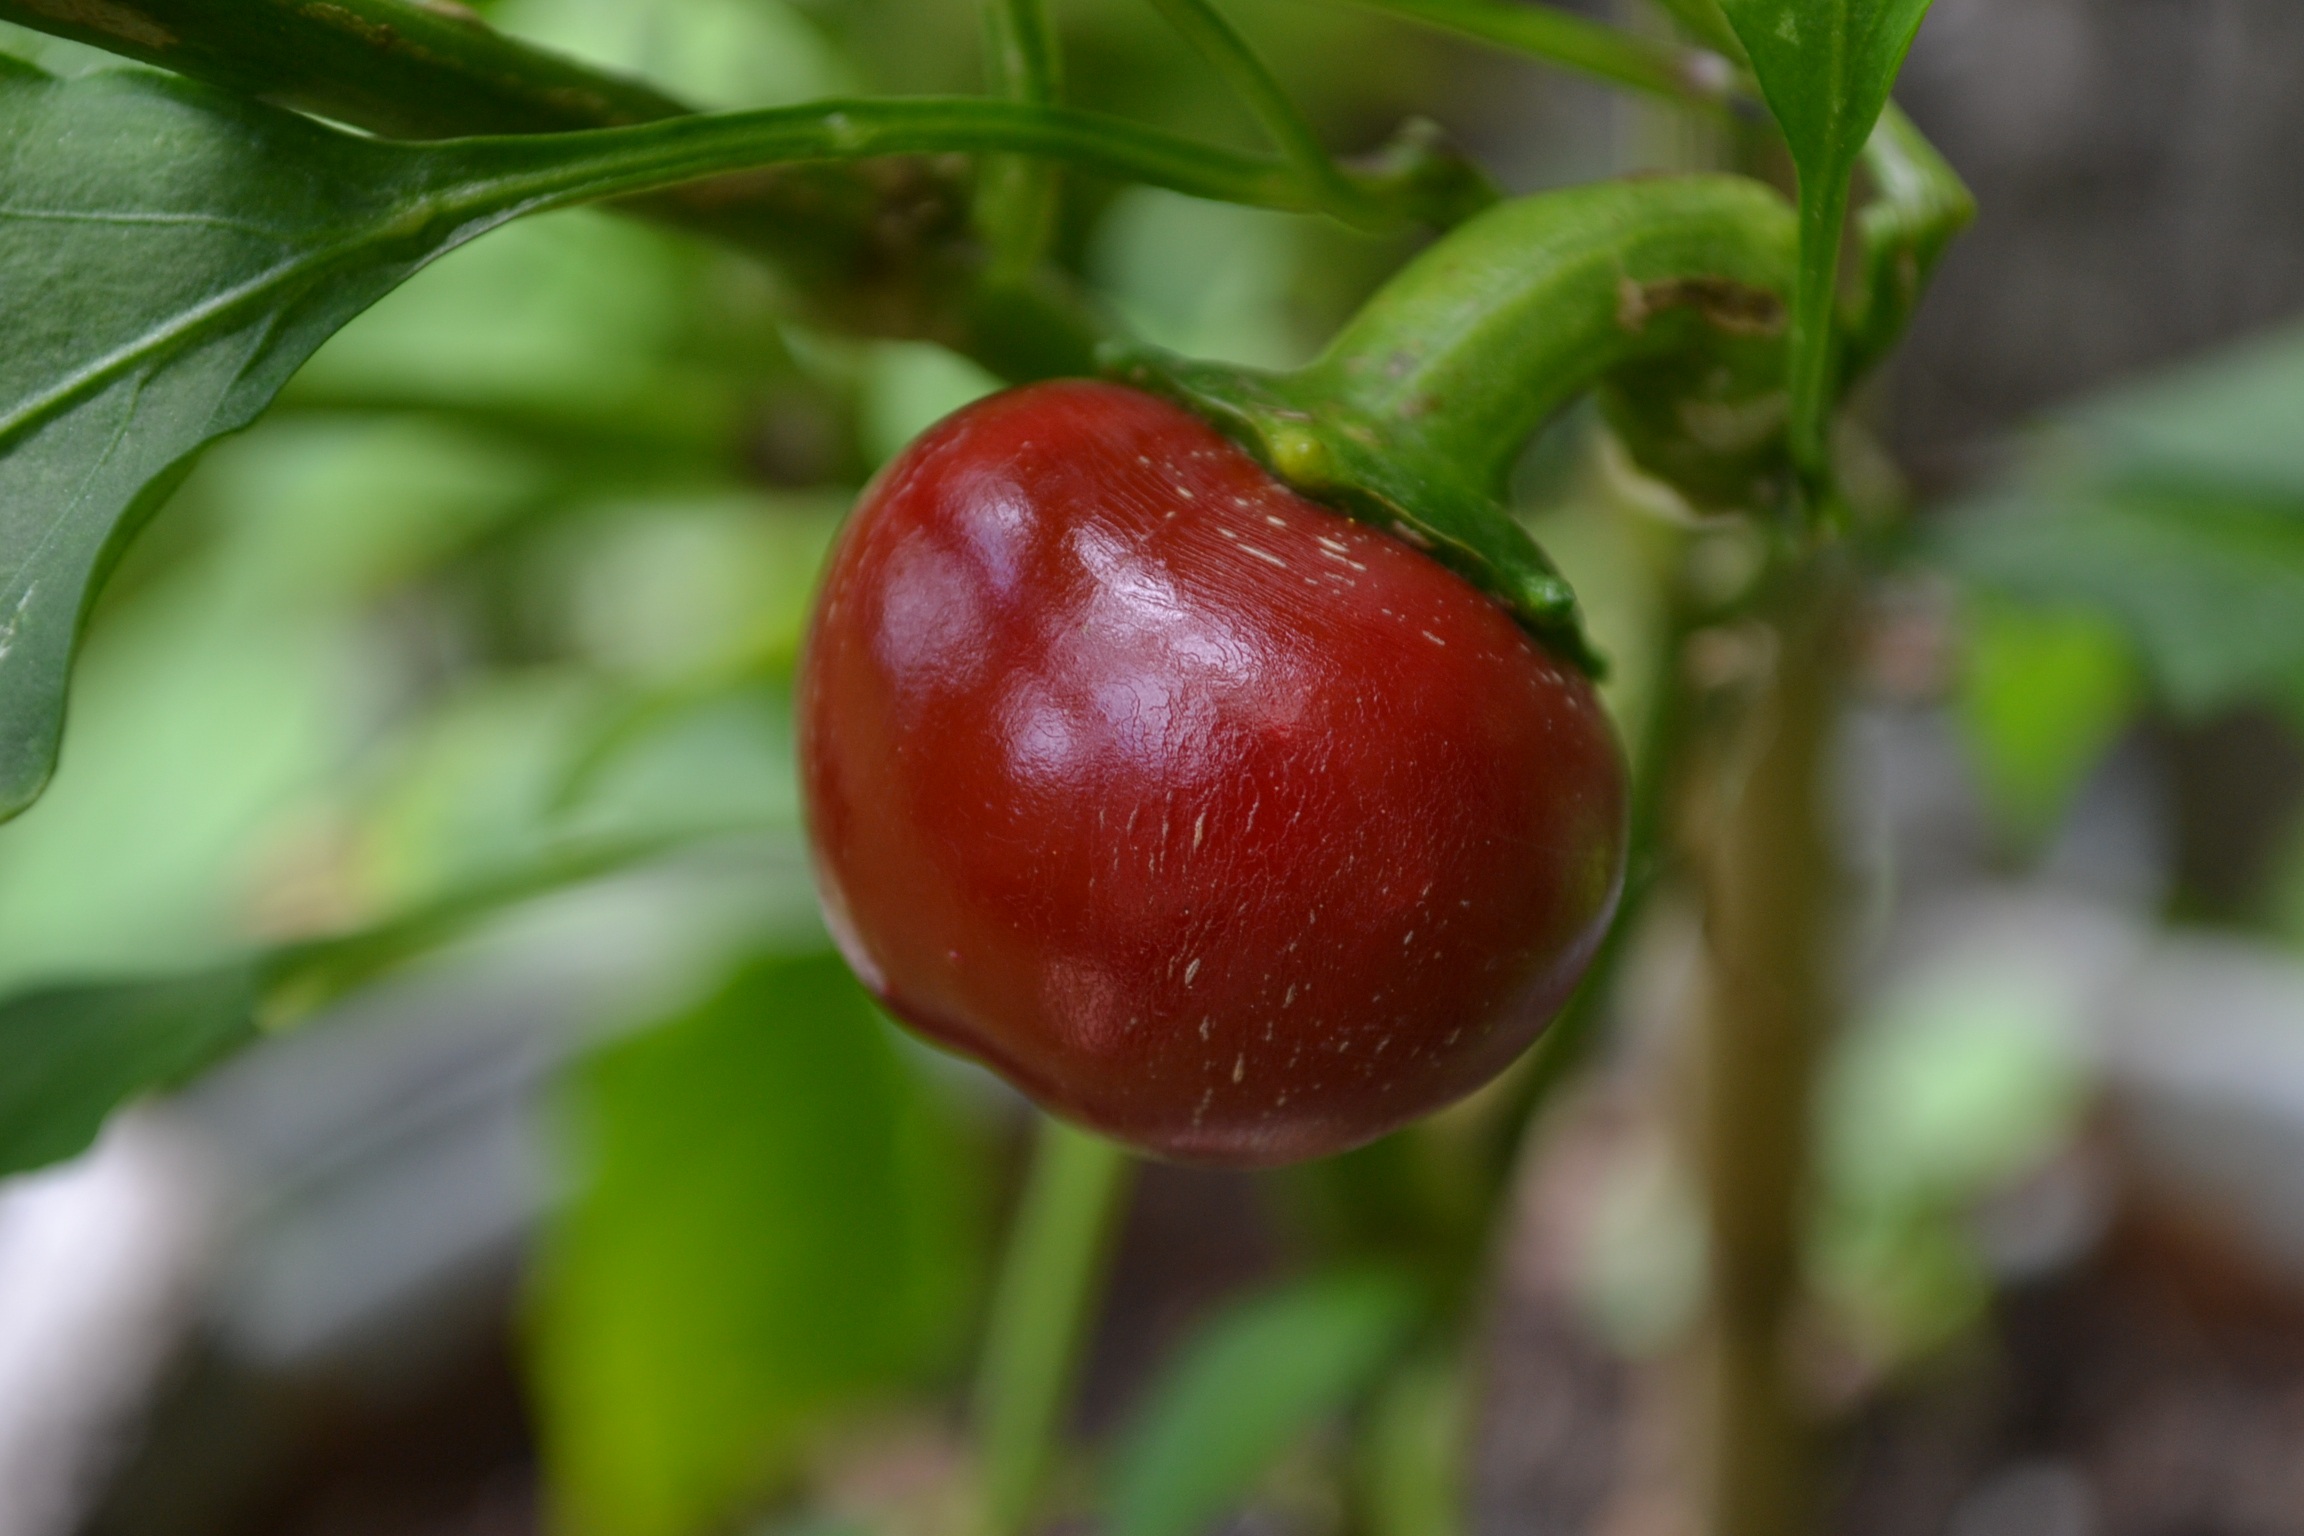
plant, fruit, flower, food, pepper, spice, chili, produce, vegetable, paprika, flowering plant, rose family, acerola, malpighia, land plant, cherry chili